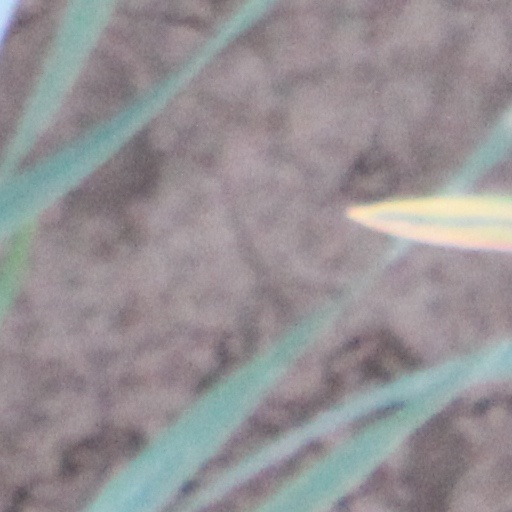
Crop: wheat